Swazi language

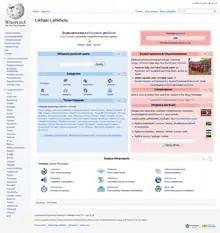
Screenshot of the Swazi-language Wikipedia

The Swazi noun (') consists of two essential parts, the prefix (') and the stem (""). Using the prefixes, nouns can be grouped into noun classes, which are numbered consecutively, to ease comparison with other Bantu languages.